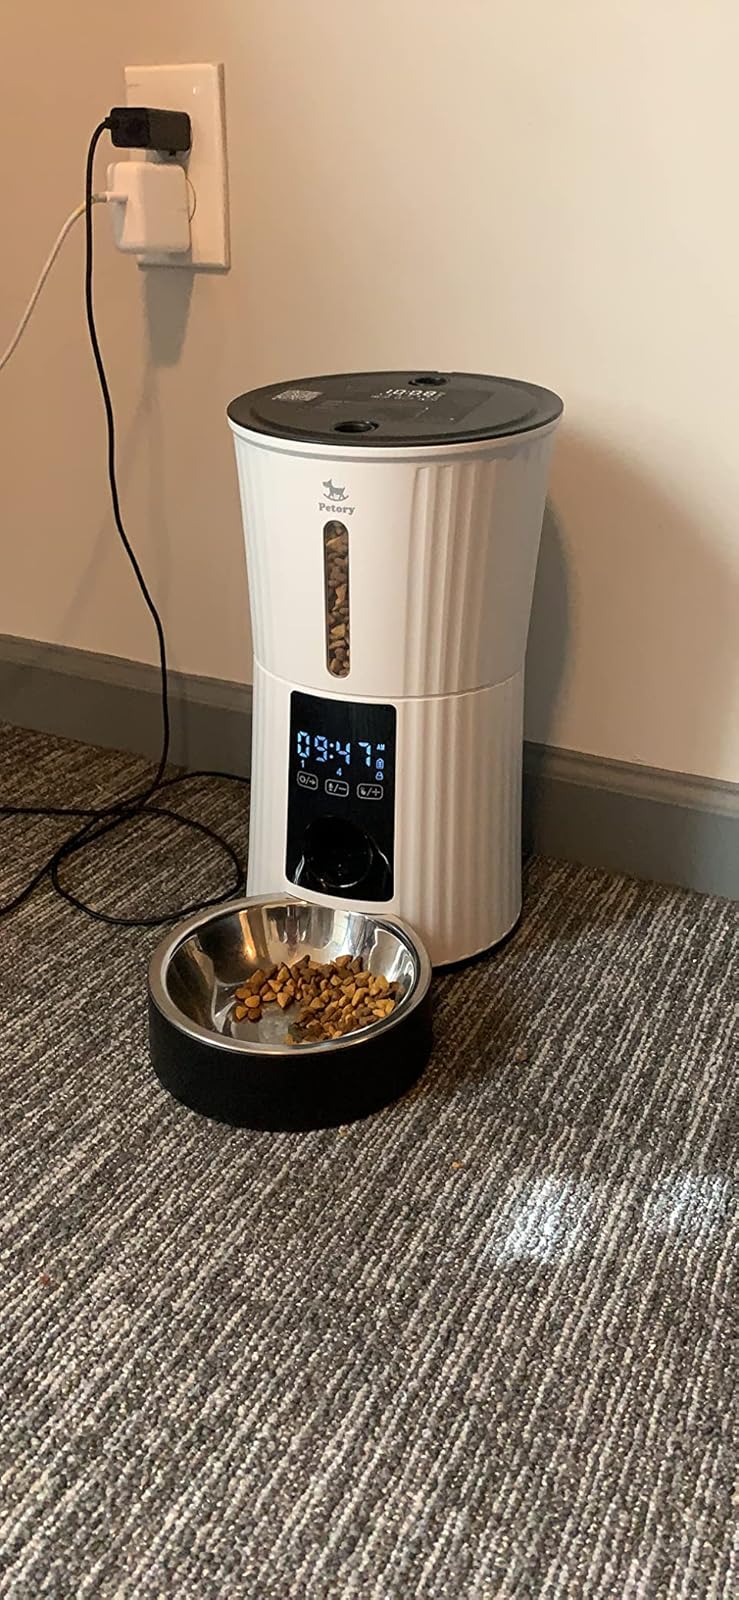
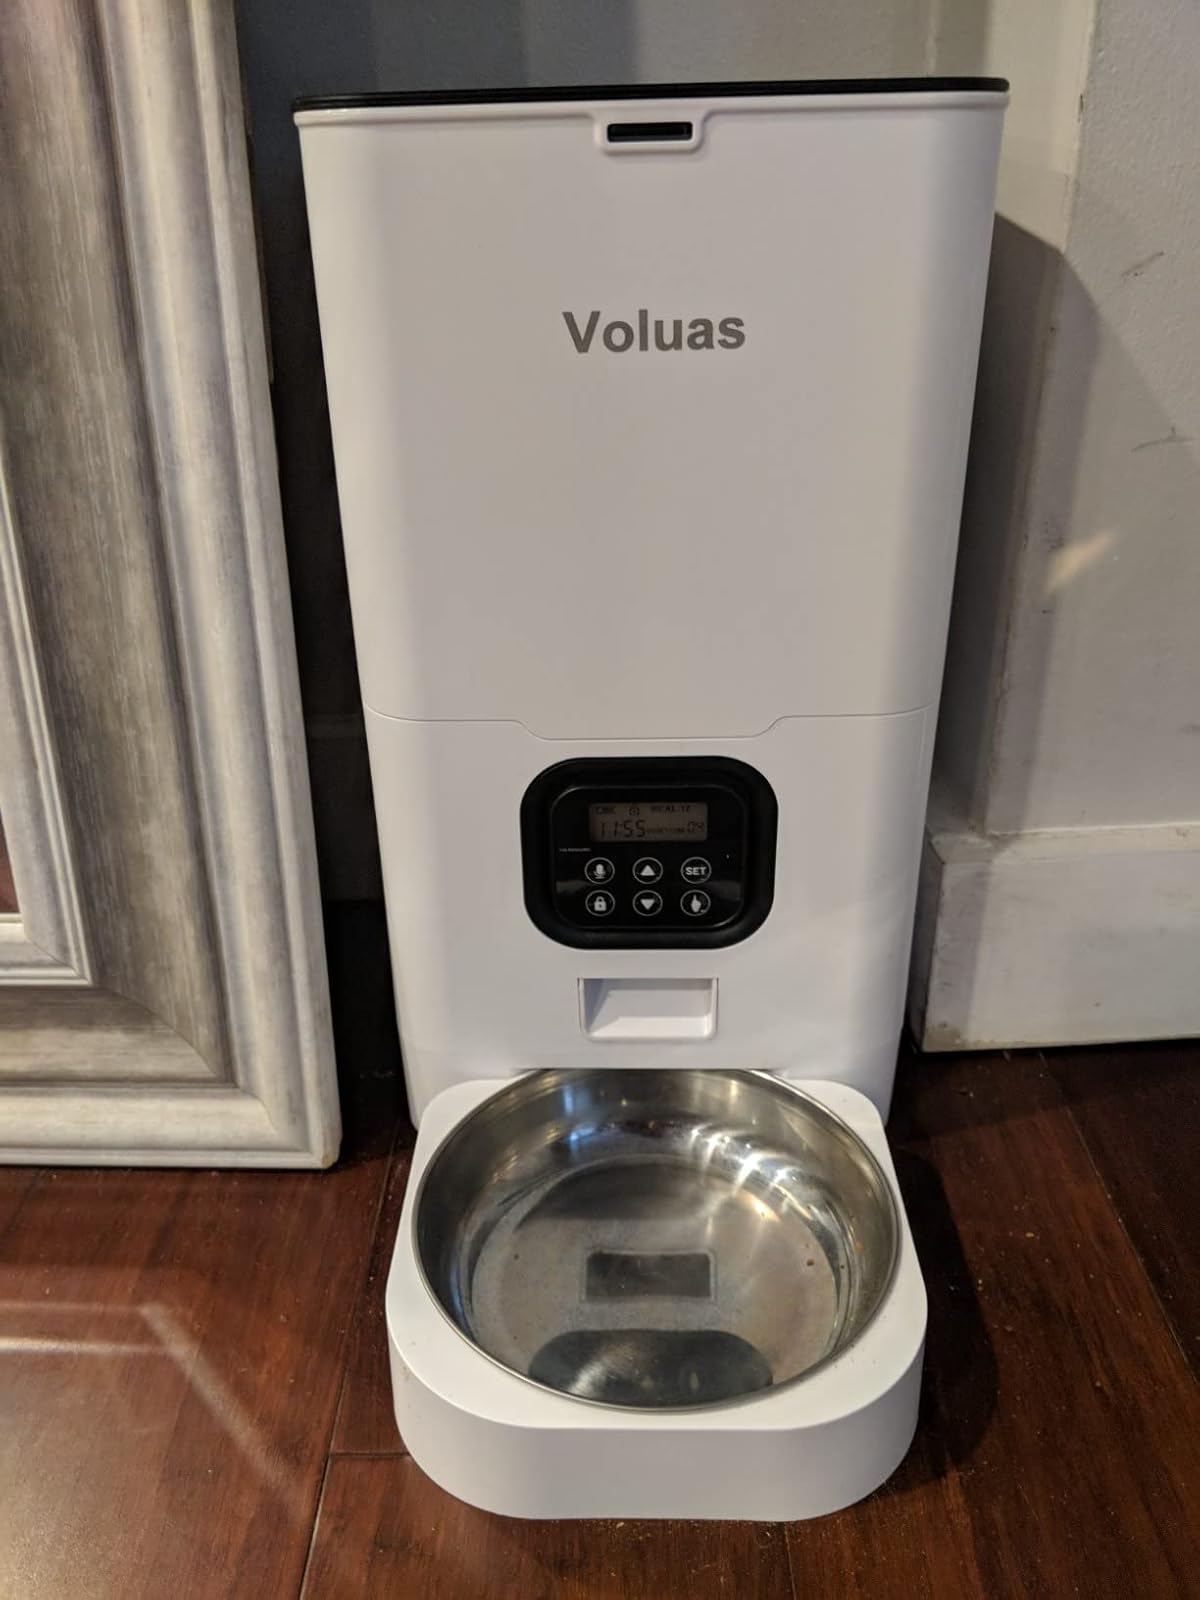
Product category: items_feeder
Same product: no